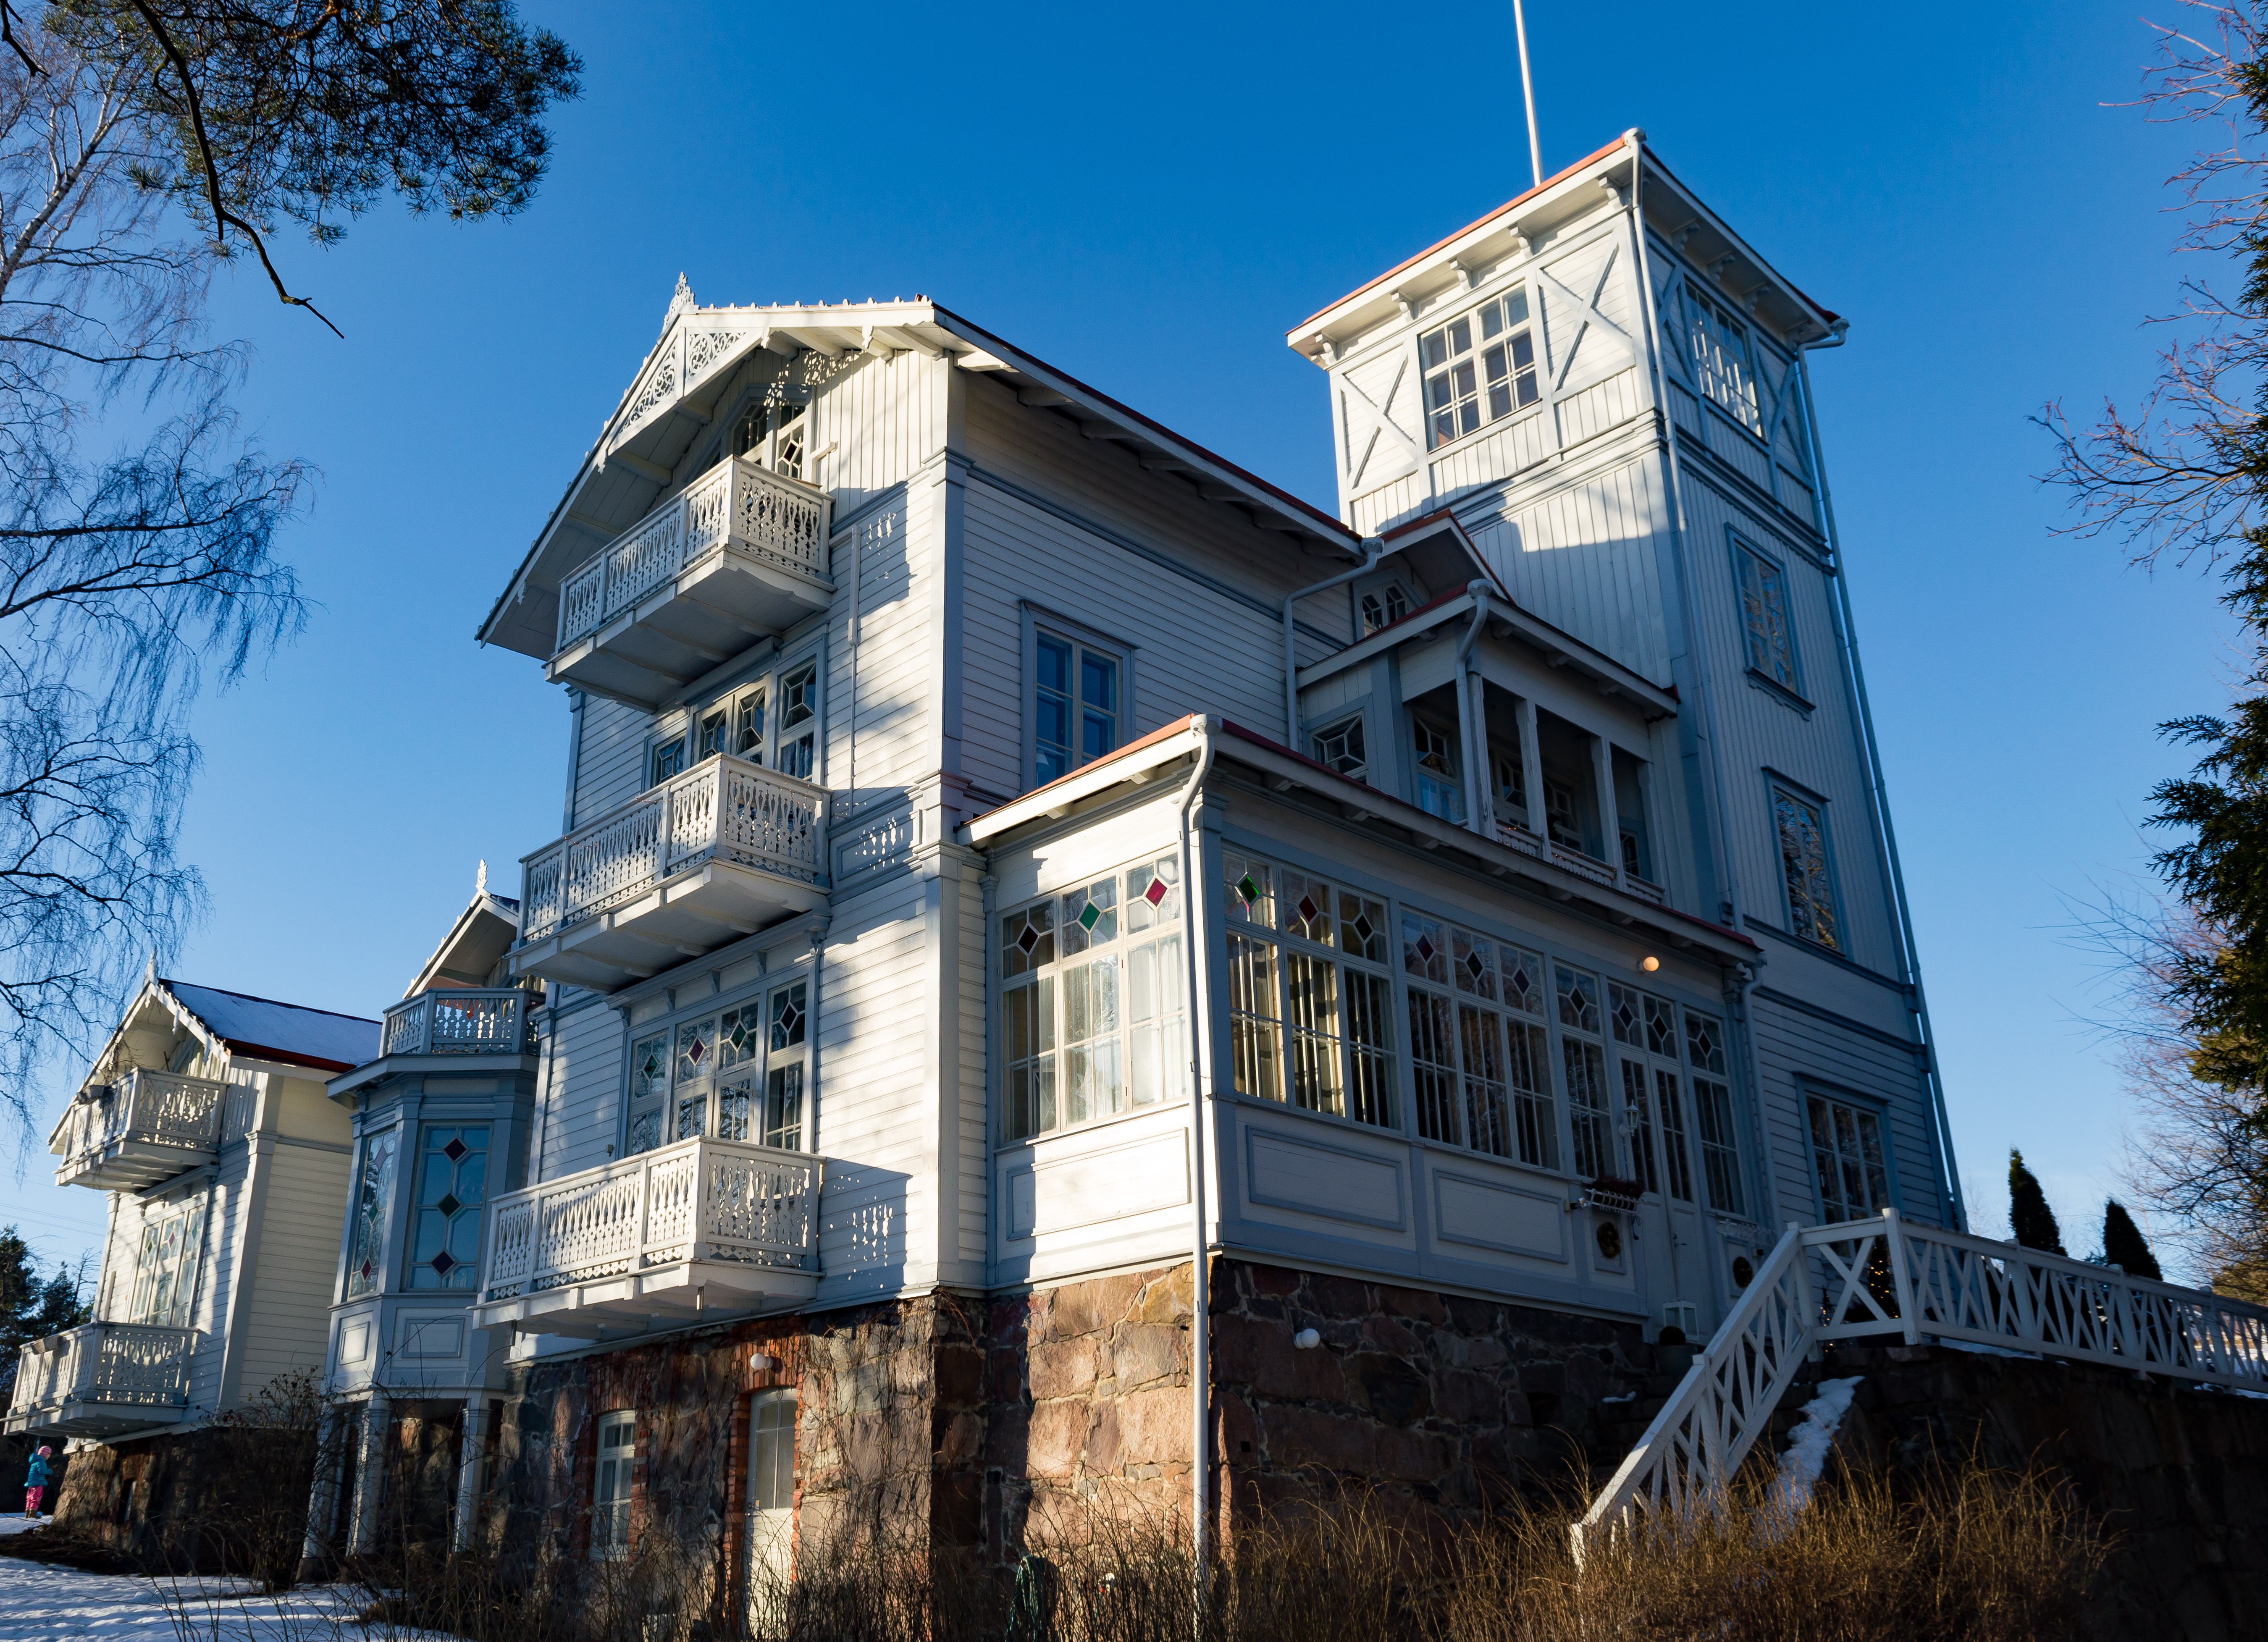
winter, architecture, villa, mansion, house, town, building, home, downtown, suburb, landmark, facade, tower block, finland, helsinki, estate, meilahti, neighbourhood, urban area, residential area